Jacksonville, Florida

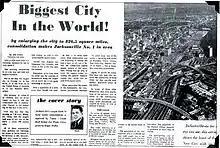
News of Jacksonville's consolidation from "The Florida Times-Union"

During World War II, The U.S. Navy became a major employer and economic force, constructing three Navy bases in the city, while the U.S. Marine Corps established Blount Island Command.